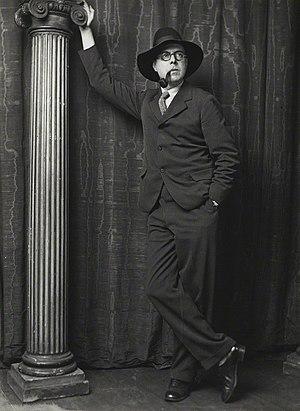
Percy Wyndham Lewis est un peintre et écrivain britannique, né canadien. Il est l'un des fondateurs du mouvement vorticiste et de la revue Blast, auxquels s’associèrent notamment les poètes Ezra Pound et T.S. Eliot. Auteur prolifique, il a publié plus de quarante ouvrages dont le roman Tarr, qui compte aujourd'hui pour une des œuvres clés du modernisme anglo-saxon, ainsi que d'autres œuvres de fiction, de nombreux essais philosophiques et politiques et deux volumes d'autobiographie. Sa série de romans métaphysiques The Human Age, comprenant The Childermass et les deux volumes Monstre Gai et Malign Fiesta parus 1955, est resté inachevé à la mort de Lewis qui prévoyait un quatrième volume.